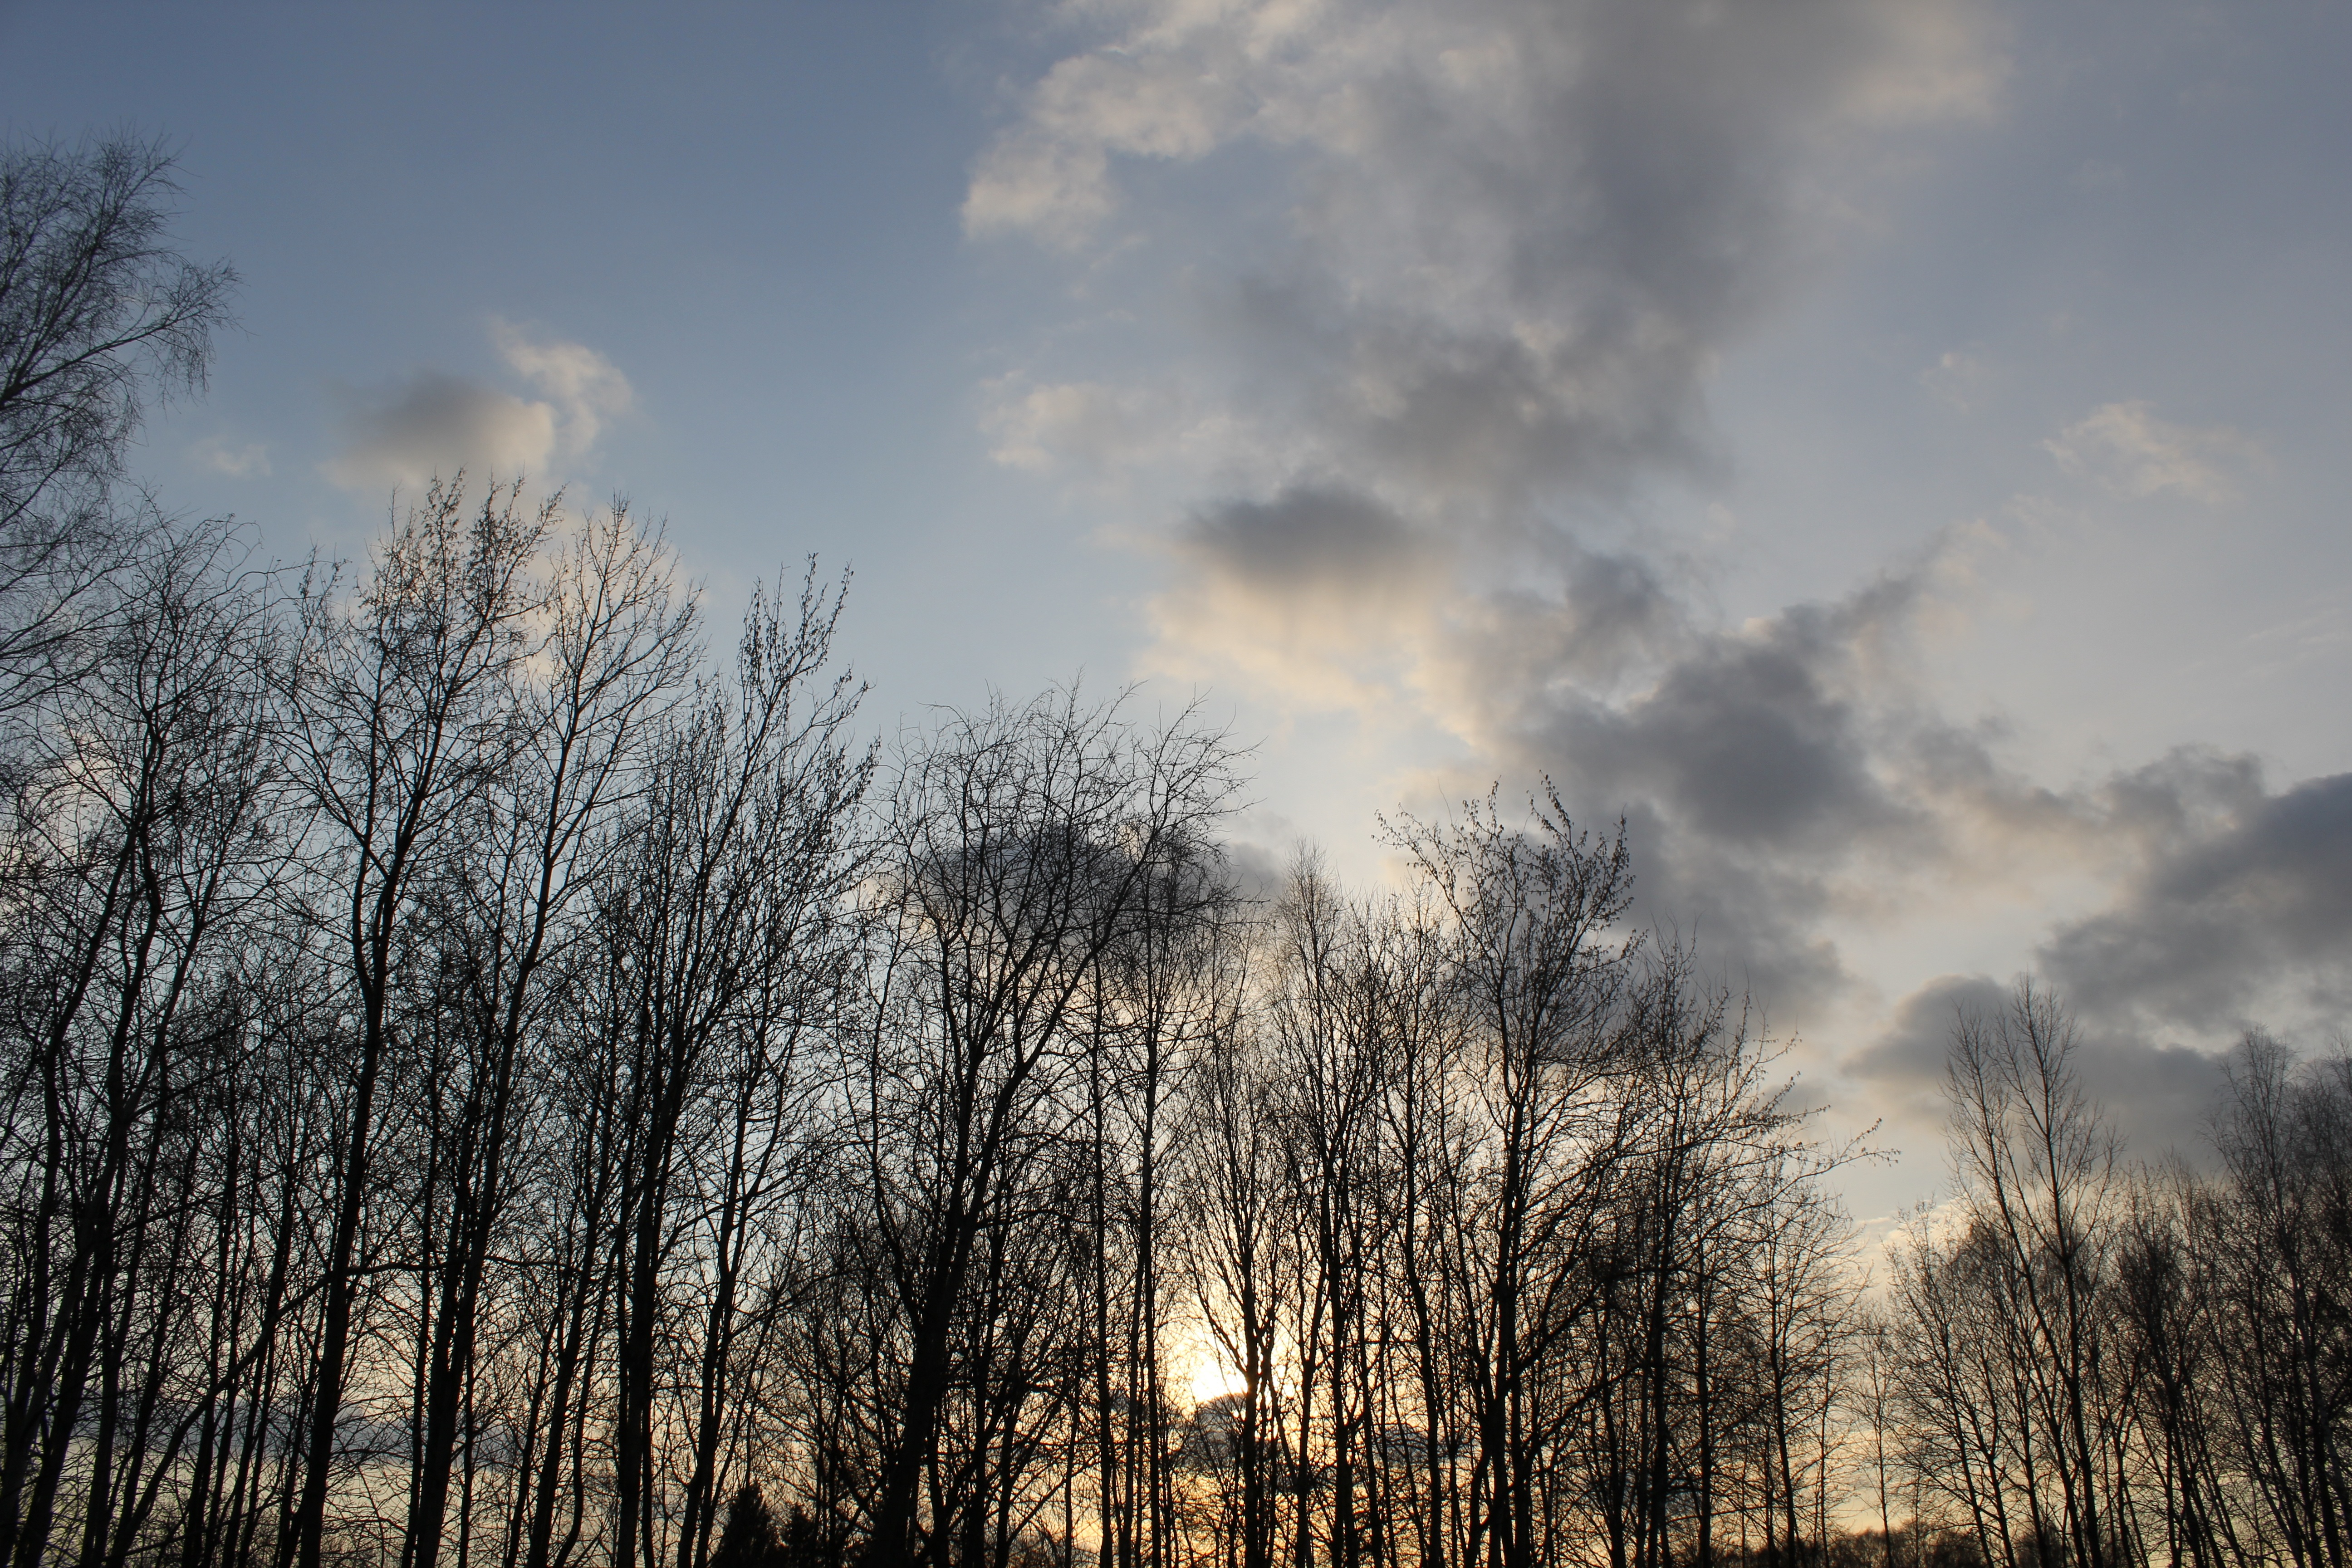
landscape, tree, nature, forest, branch, winter, cloud, plant, sky, sun, sunrise, sunset, mist, sunlight, morning, dawn, atmosphere, dusk, evening, autumn, weather, season, plants, shadows, branches, habitat, konary, meteorological phenomenon, atmospheric phenomenon, woody plant